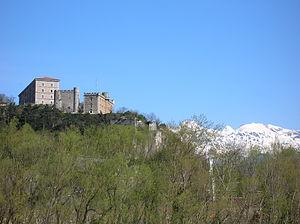
La Bastille est un fort militaire surplombant de 264 mètres la ville de Grenoble. Édifié durant la première partie du XIXᵉ siècle et culminant à 476 mètres d'altitude sur les derniers contreforts du massif de la Chartreuse, il a remplacé une première fortification construite à la fin du XVIᵉ siècle.